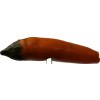
Label: pepper